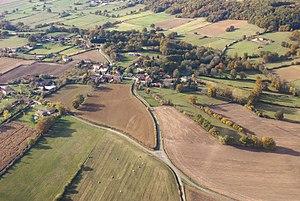
Lalouret-Laffiteau est une commune française située dans le département de la Haute-Garonne en région Occitanie.